Mercosur

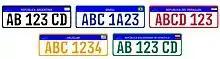
Mercosur common plates, in use since January 2016

The member nations undertook to do nothing to nationalize or expropriate investments in their territories that pertain to investors from the signatory countries, unless such measures are taken based on public need. In such case, nothing discriminatory can be done, but everything must be implemented by due legal process. Compensation for the investment holder that is expropriated or nationalized should be both adequate and effective, and made in advance, based on the real investment value determined at the time the decision is publicly announced by the proper authorities. This payment will be updated until actual payment, and the affected investor will receive interest.